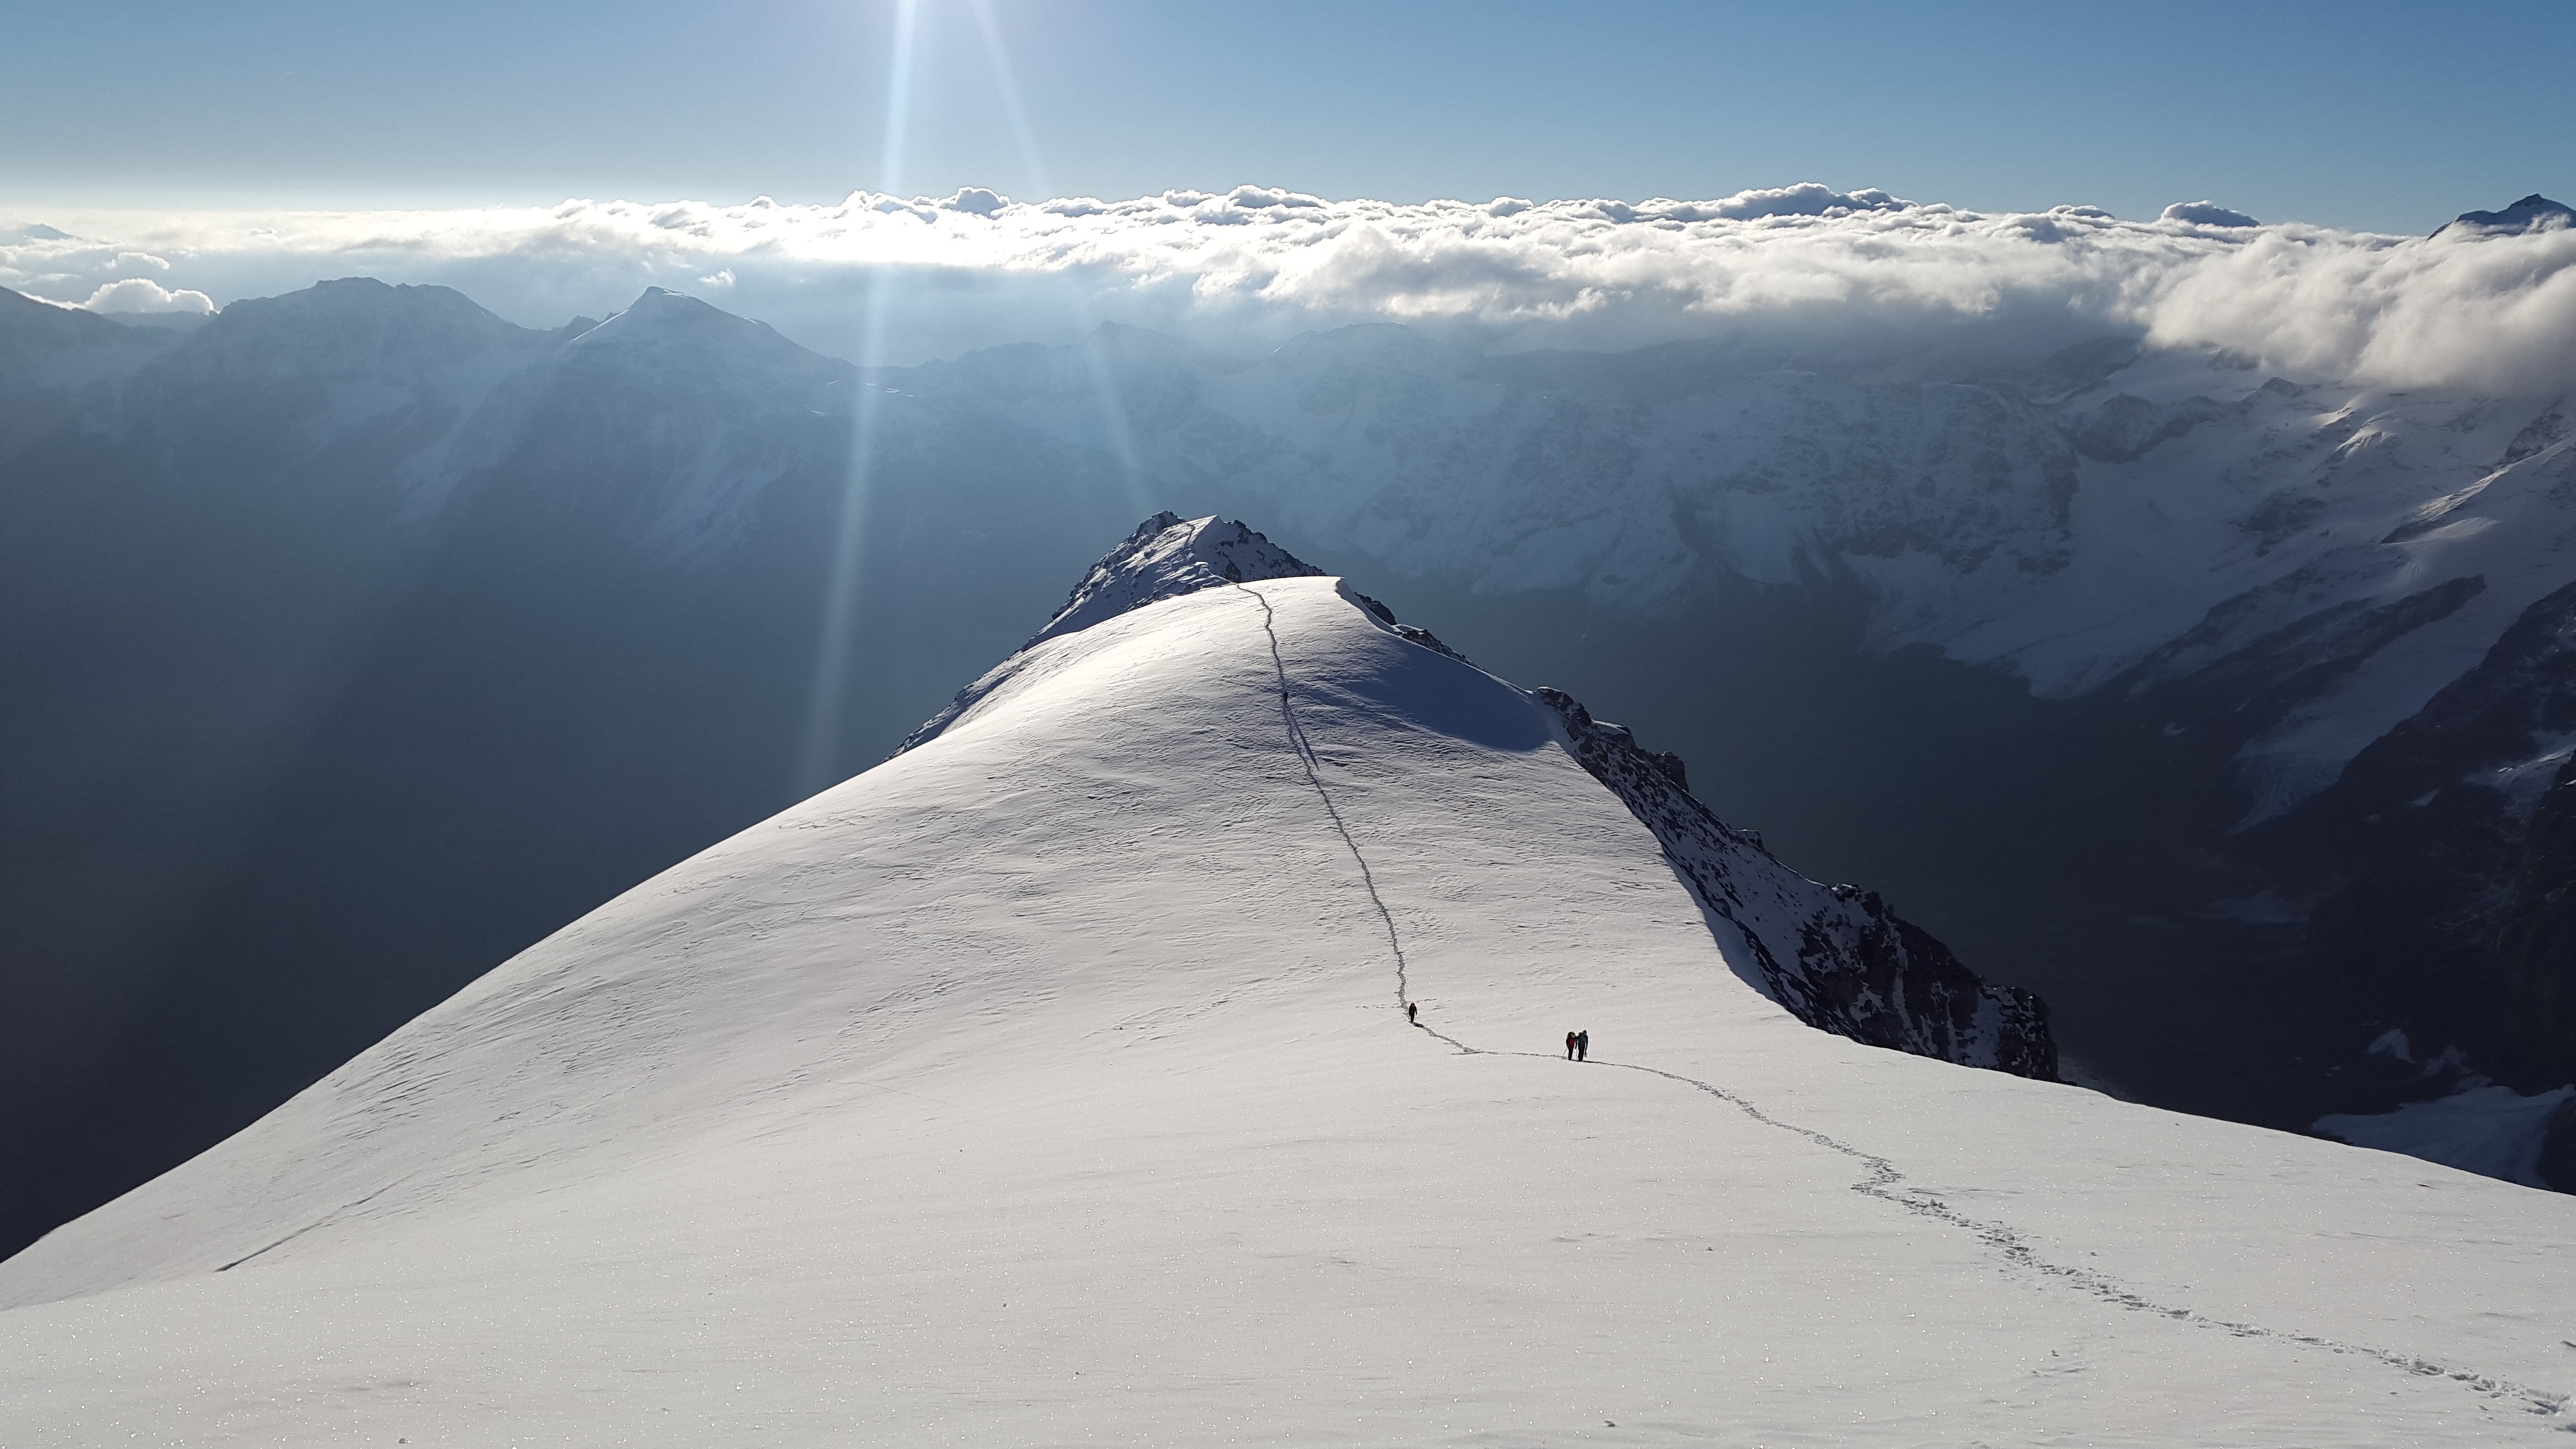
nature, outdoor, mountain, snow, winter, adventure, mountain range, high, weather, alpine, extreme sport, skiing, ridge, summit, mountaineering, winter sport, sports, mountains, alps, ski, piste, landform, south tyrol, firn, ski touring, ortler, hintergrat, high altitude mountain tour, snow field, ski mountaineering, ski equipment, geographical feature, mountainous landforms, geological phenomenon